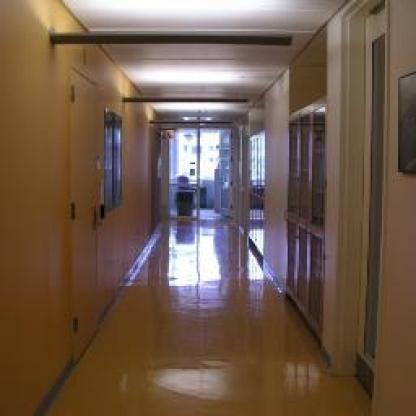
Scene: Indoor